Leo Gabalas

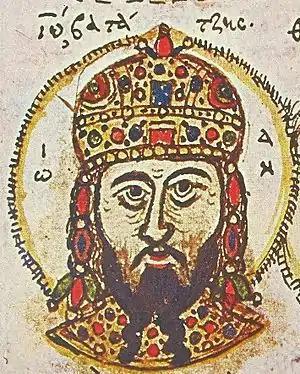
John III Doukas Vatatzes

Whatever the nature of his relations with the Nicaean Empire, it is clear from George Akropolites's account that Gabalas continued to act independently, provoking the ire of Vatatzes, who launched an expedition against Rhodes in 1232/3. It was led by his "grand domestic" Andronikos Palaiologos and closely supervised by the Emperor himself. The expedition was also accompanied by Blemmydes, who landed on Rhodes with the Nicaean troops. The island was ravaged, and Akropolites presents the expedition as successfully concluded, without giving further details. Nevertheless, Gabalas was apparently left in effective control over Rhodes, since in the very next year (August 1234), he concluded a treaty of alliance with the Venetians. Styling himself as ""Caesar"" and "Lord of Rhodes and the Cyclades", Gabalas recognized the Doge of Venice as his lord, agreed on mutual assistance against an attack by Vatatzes on their respective domains, and promised assistance in subduing any rebellions on the Venetian colony of Crete. In 1235/6, however, Gabalas joined in Vatatzes's attack on Constantinople, and is even recorded as having fought against the Venetian fleet.